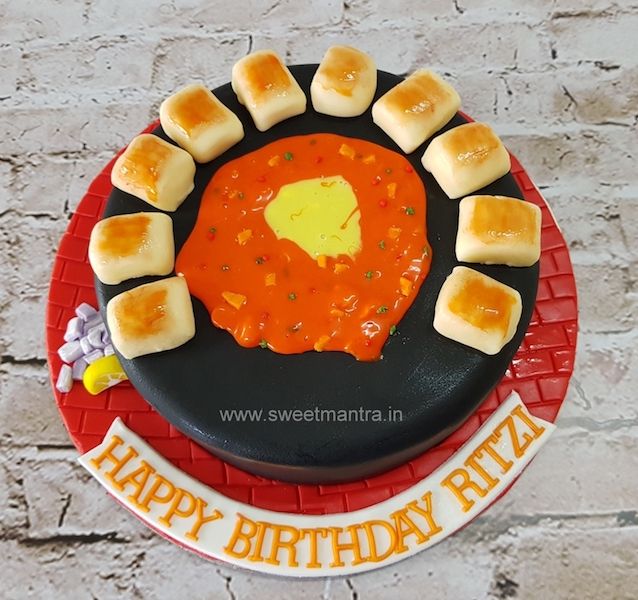
Dish: pav_bhaji